3rd Medium Regiment, Royal Canadian Artillery

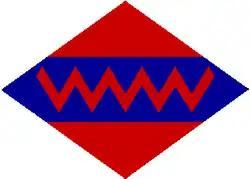
Formation patch used by RCA units attached to the First Canadian Army

The 3rd Medium Regiment, Royal Canadian Artillery was raised as a medium artillery regiment of the Canadian Army on January 26, 1942. Formed in Petawawa, Ontario, it was made up of two former coastal batteries, the 5th, from the west coast, and the 87th, from the east coast.